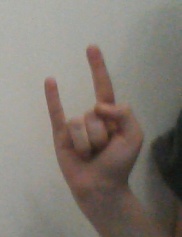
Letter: la